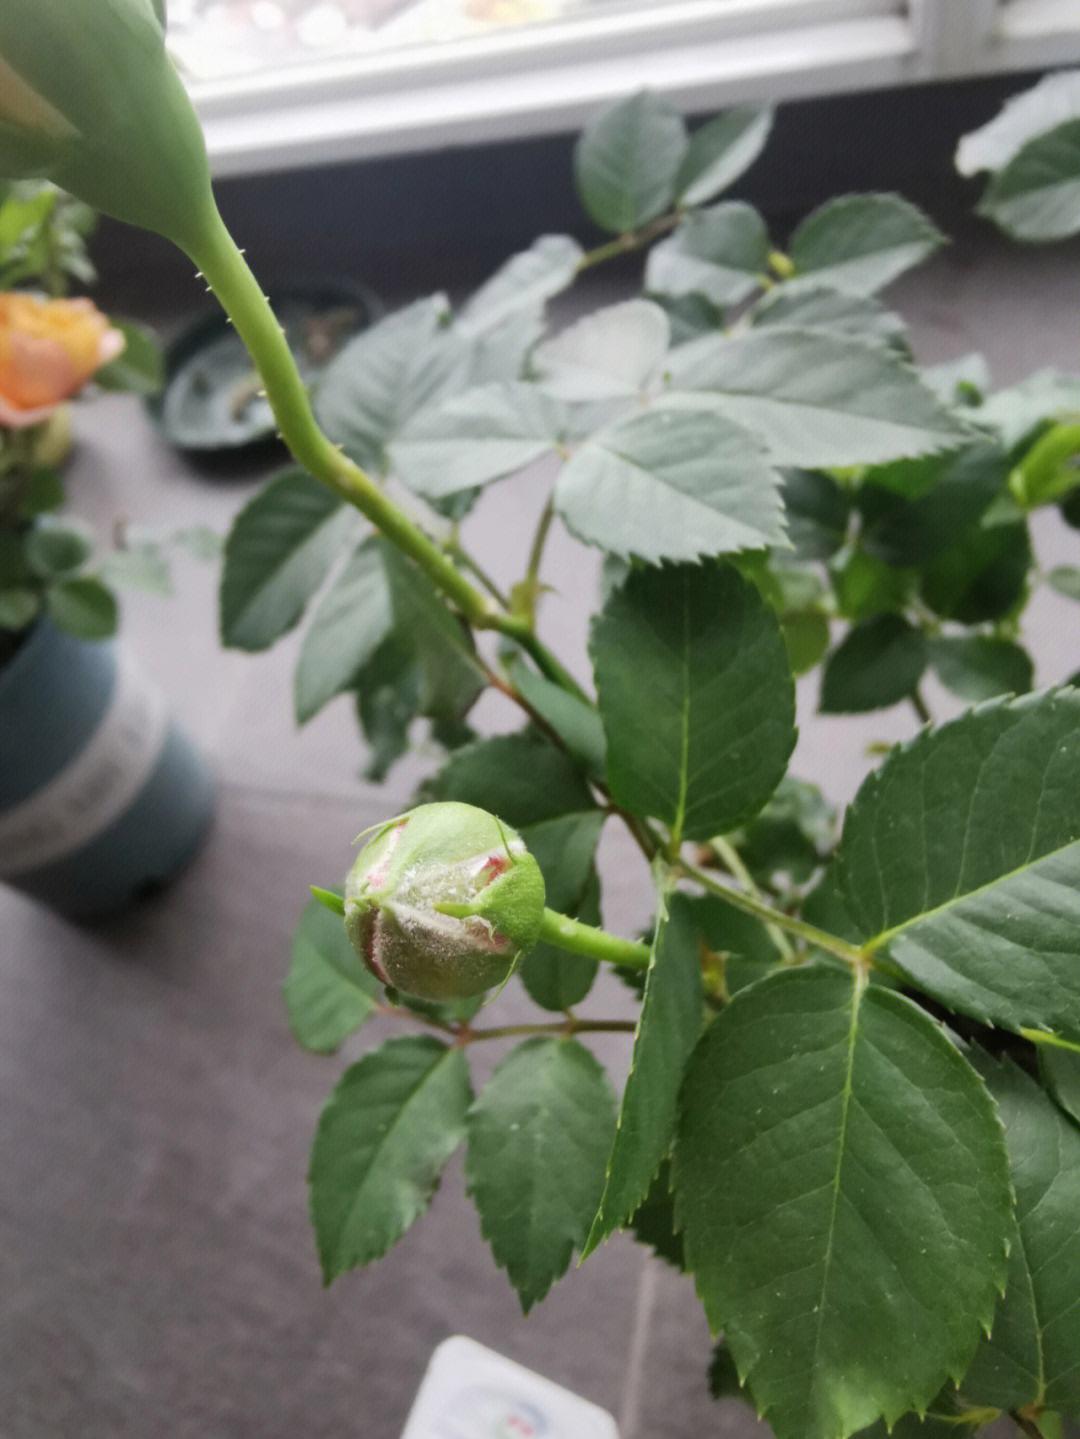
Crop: cherry
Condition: powdery_mildew